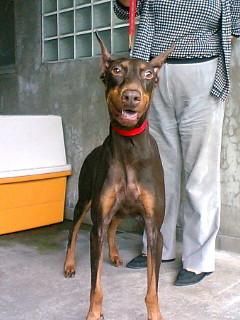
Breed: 209-n000054-Doberman